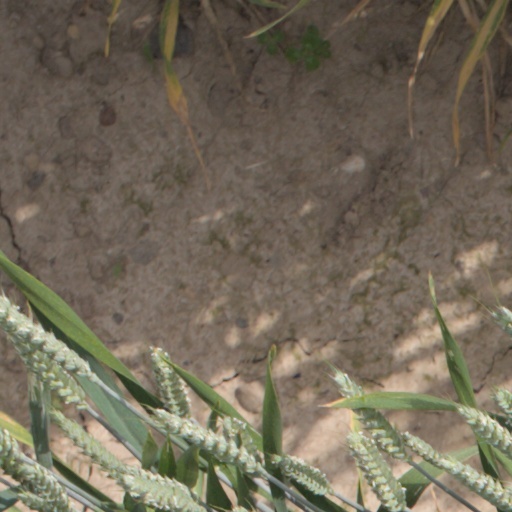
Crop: wheat